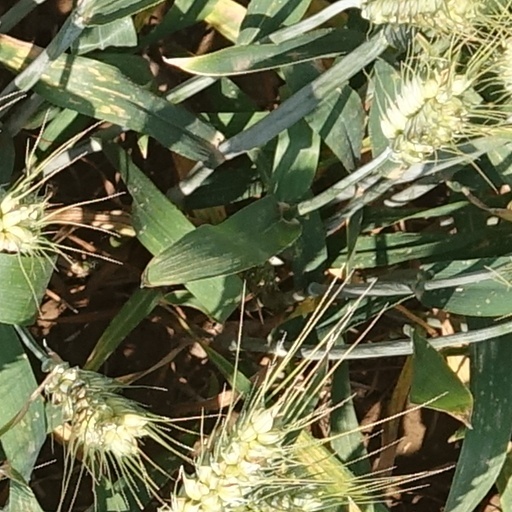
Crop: wheat